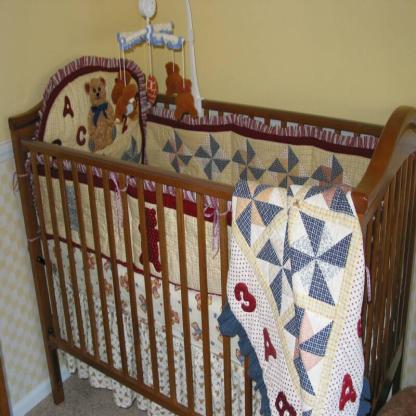
Scene: Indoor